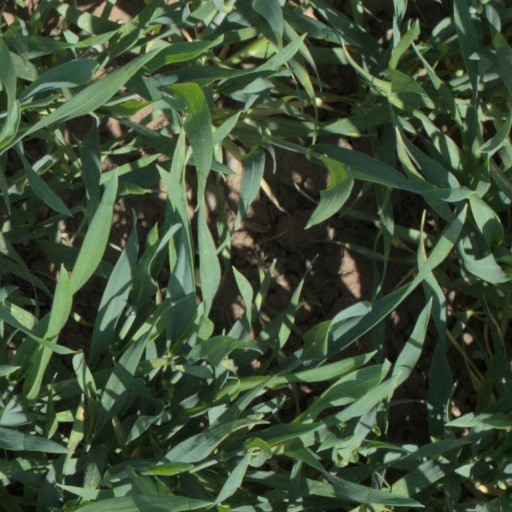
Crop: wheat